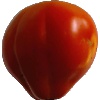
Label: Tomato 1